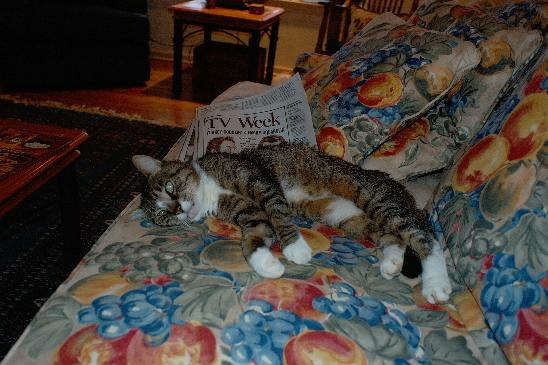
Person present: No